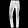
Label: Trouser